Albury, Surrey

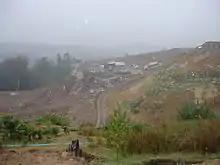
Albury landfill

The average level of accommodation in the region composed of detached houses was 28%, the average which were apartments was 22.6%.